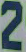
Number: 2